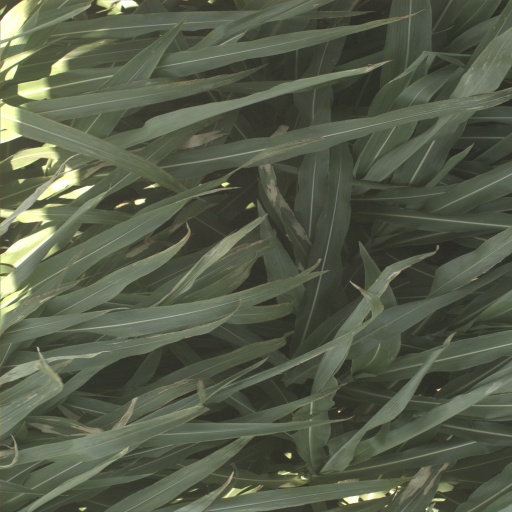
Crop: sorghum